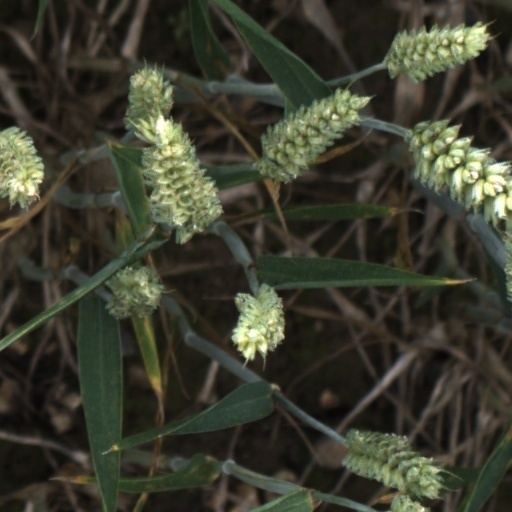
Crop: wheat